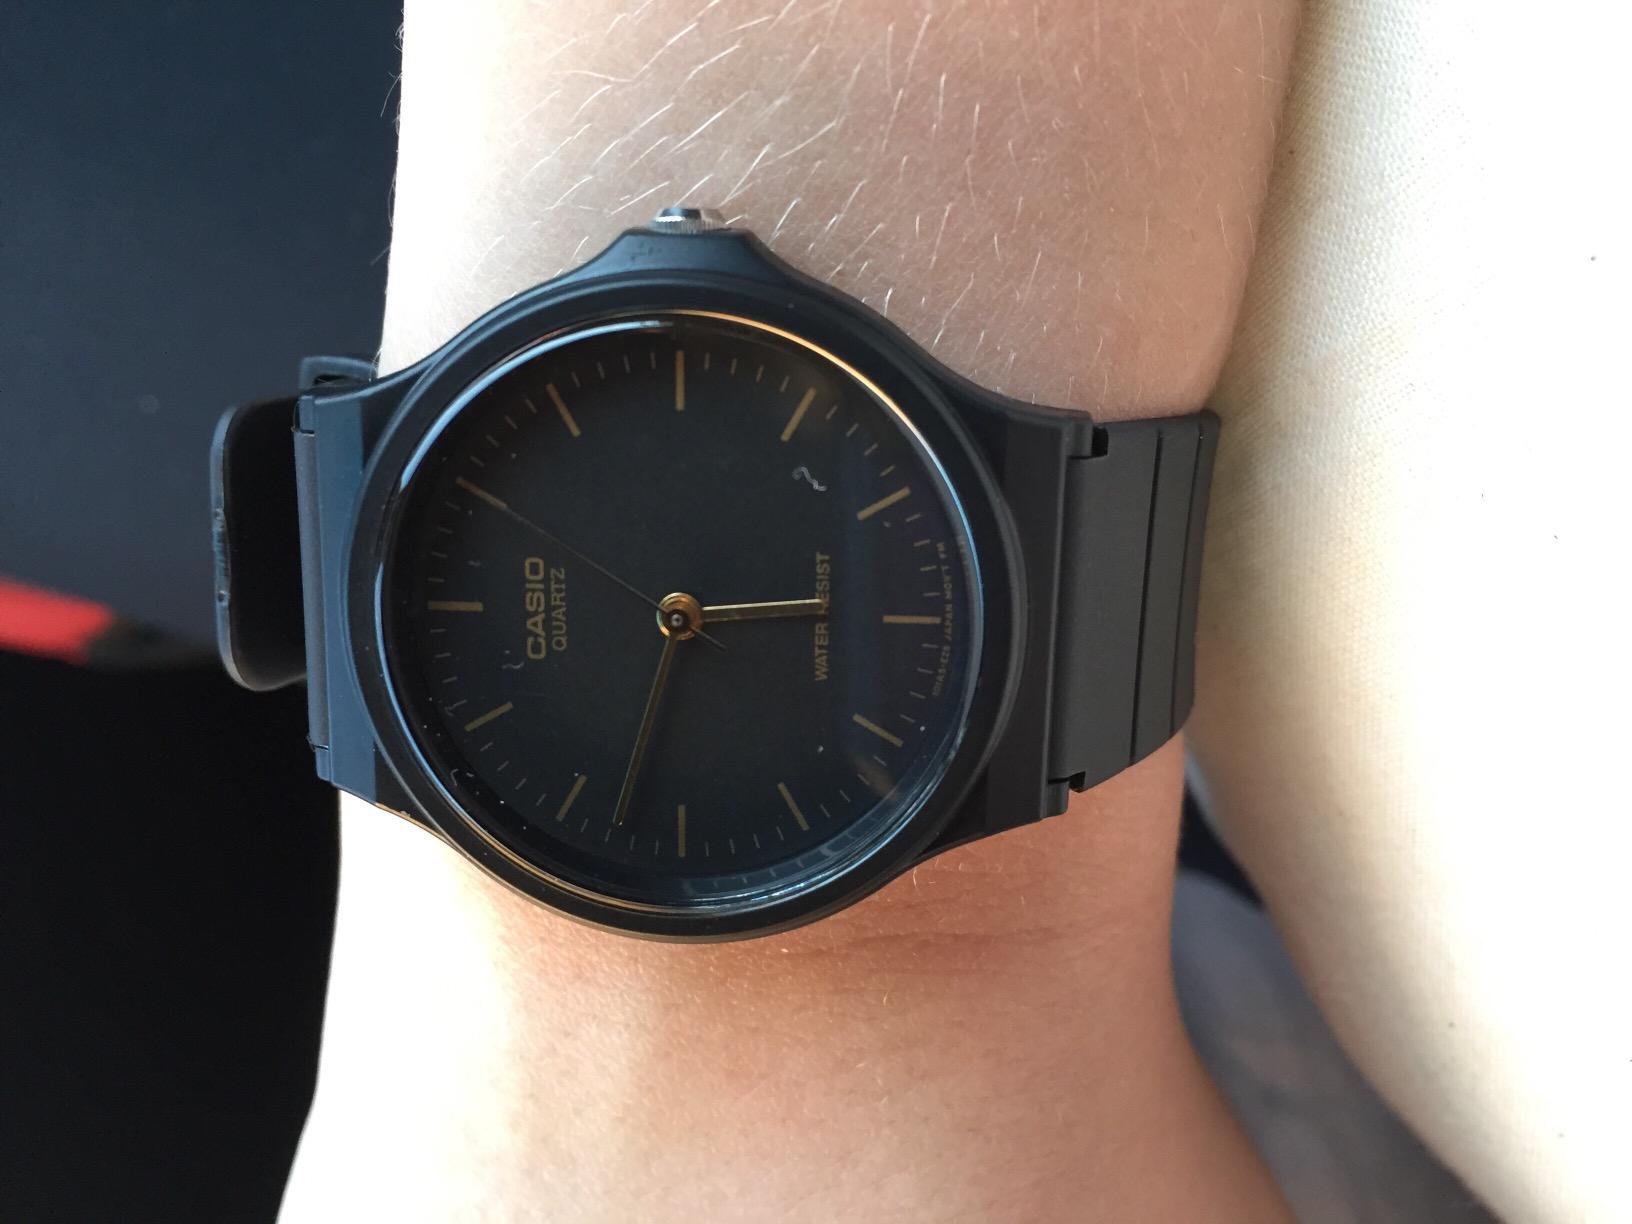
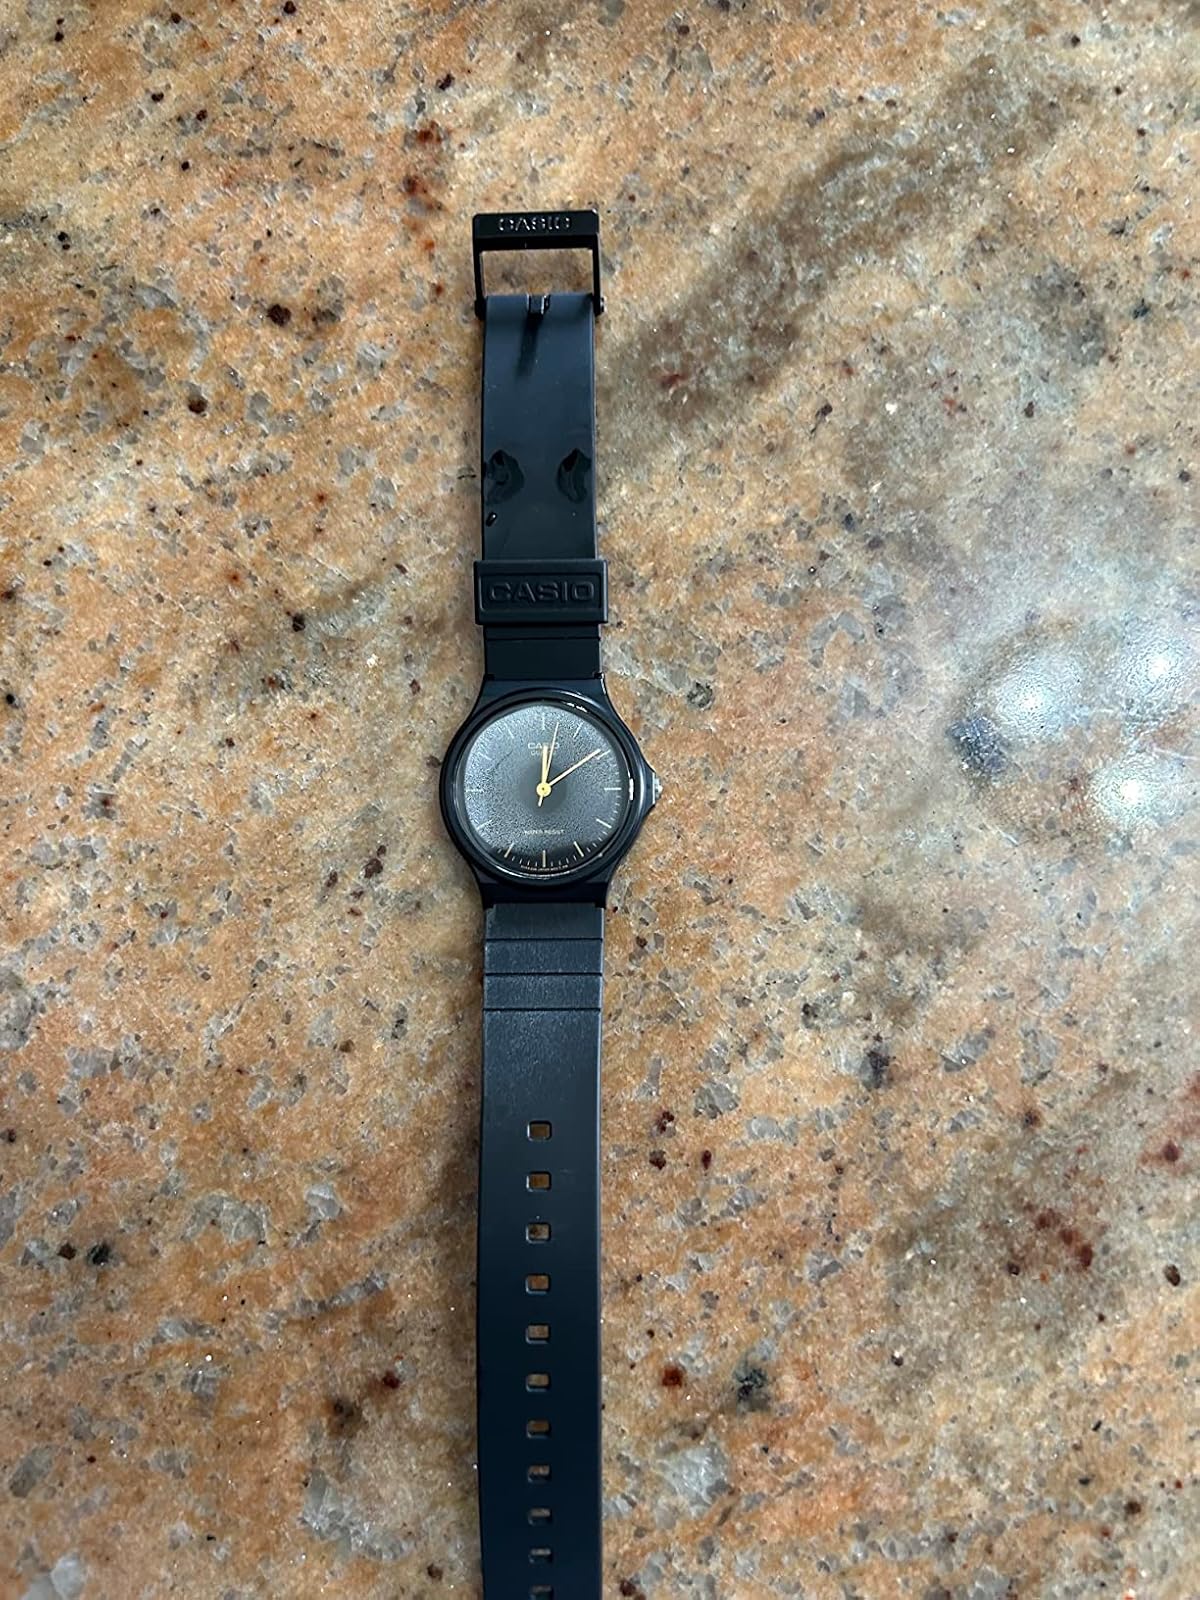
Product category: accessories_watch
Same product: yes